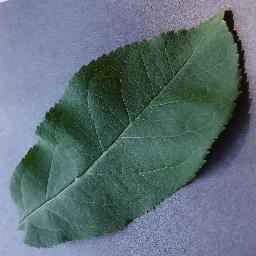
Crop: apple
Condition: healthy